Corryong

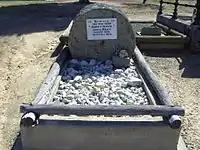
Grave of Jack Riley (1841-1914), "The Man from Snowy River", Corryong cemetery

The town is the centre of the Upper Murray Football League, an Australian Rules Football competition which began in 1893. Corryong is home to two of the three foundation clubs: Corryong FC, which has been based in the town from 1893 and Federal FC, formerly the Mount Elliot Miners and renamed in 1901 to celebrate the Federation of Australia and moved to be fully based at Corryong around the same time.